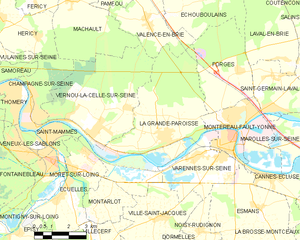
Carte des communes françaises La Grande-Paroisse